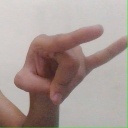
अक्षर: च